The Rumble of the Stones

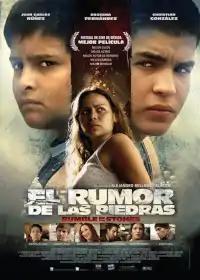
Film poster

The Rumble of the Stones is a 2011 Venezuelan drama film directed by Alejandro Bellame Palacios. The film was selected as the Venezuelan entry for the Best Foreign Language Film at the 84th Academy Awards, but it did not reach the final shortlist.